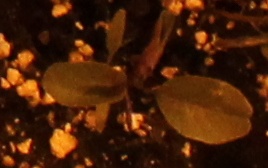
Label: Palmer Amaranth